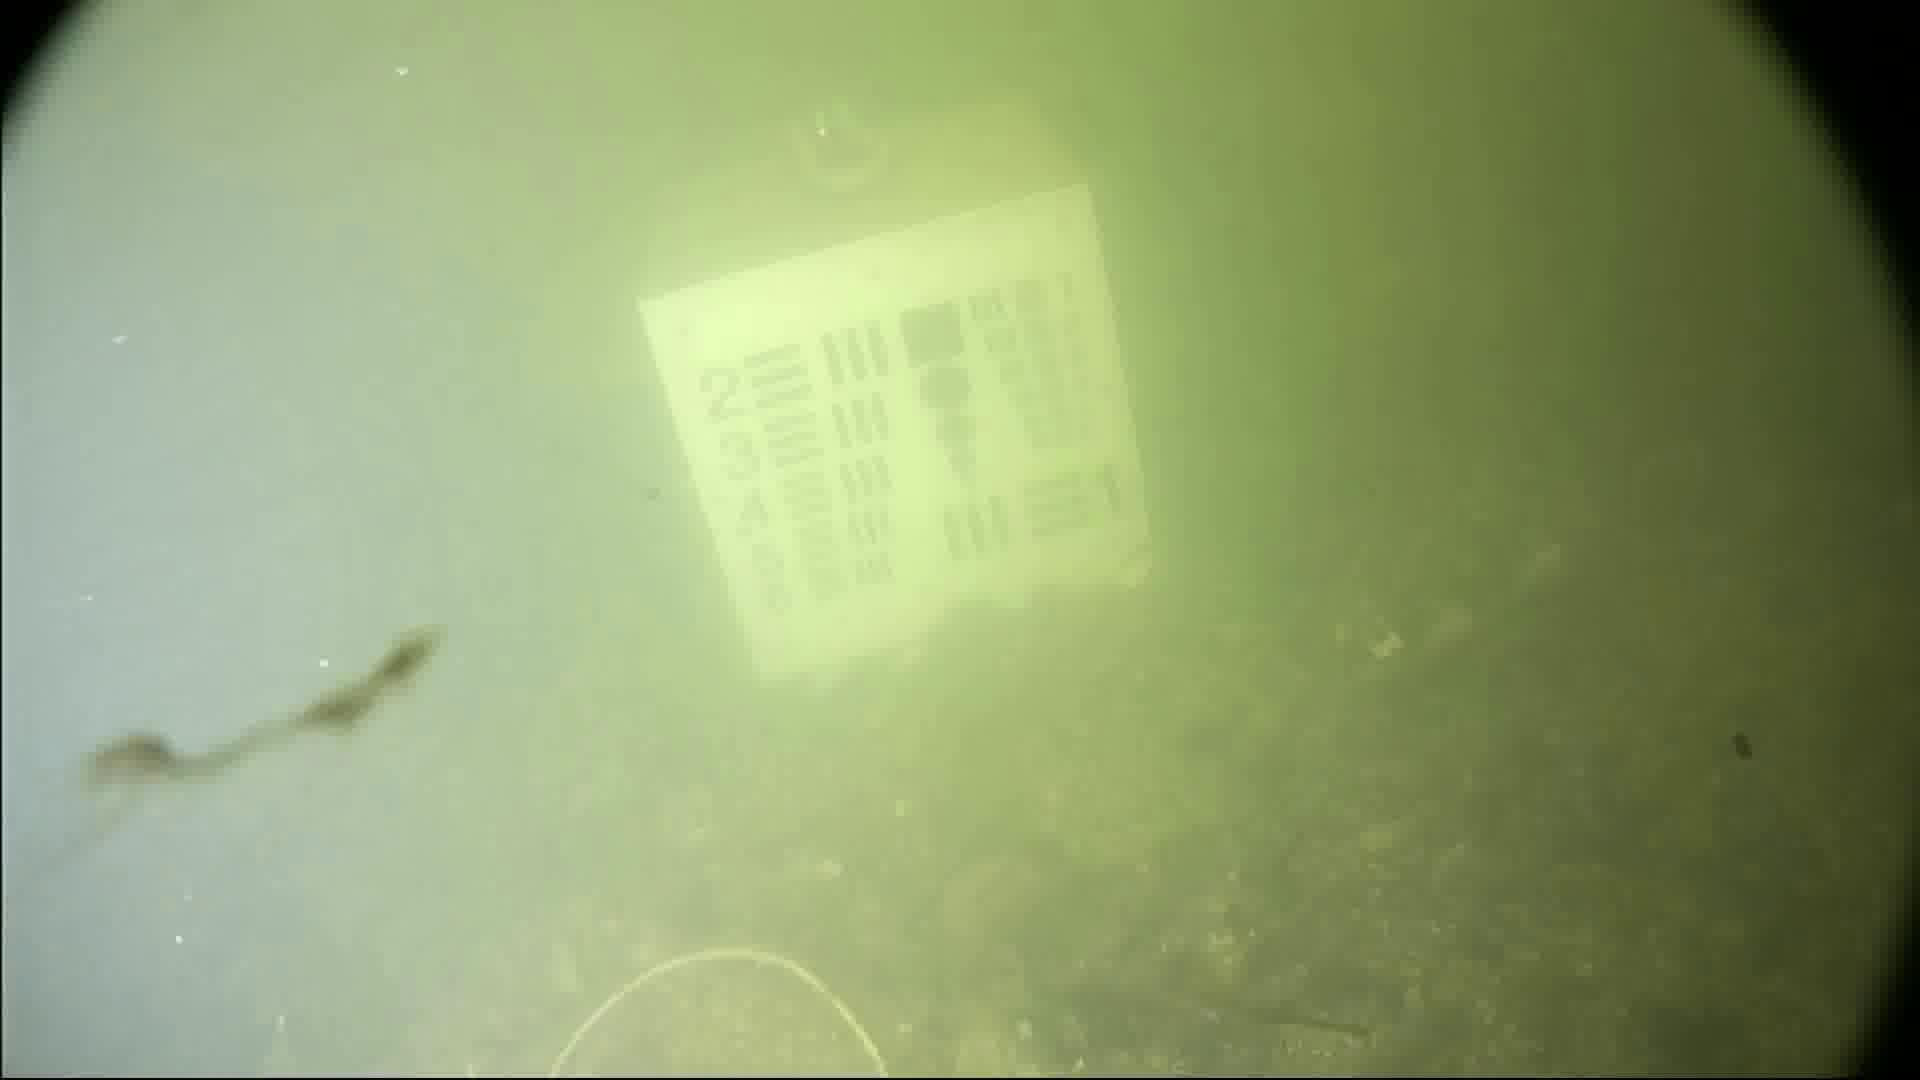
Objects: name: crab